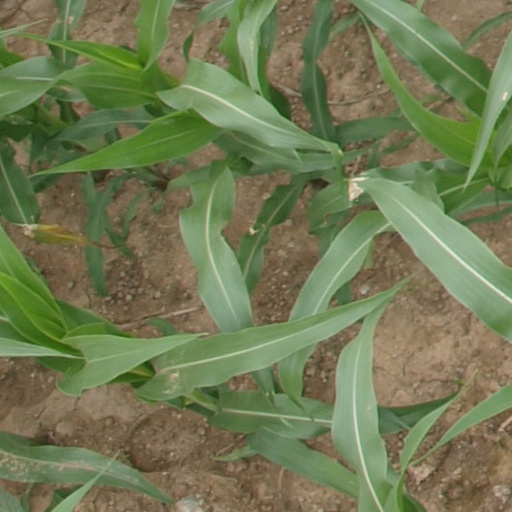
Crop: maize; corn